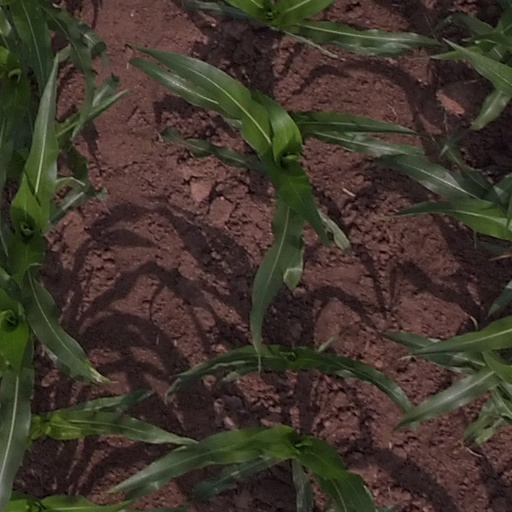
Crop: maize; corn